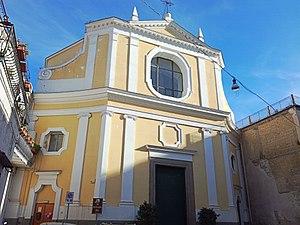
L'église Santa Maria della Consolazione a Villanova est une église du centre historique de Naples située dans le Casale di Villanova du quartier du Pausilippe.